Frank S. Besson Jr.

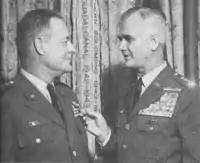
As commander of Army Materiel Command, Besson receiving the Distinguished Service Medal from General William C. Westmoreland, 1968

In 1985 the United States Army commissioned the USAV "General Frank S. Besson Jr." the lead ship of the "General Frank S. Besson"-class of Roll-on/roll-off support vessels. The ship was christened by Frances Rogers Wheeler, Besson's third wife, In 1988.